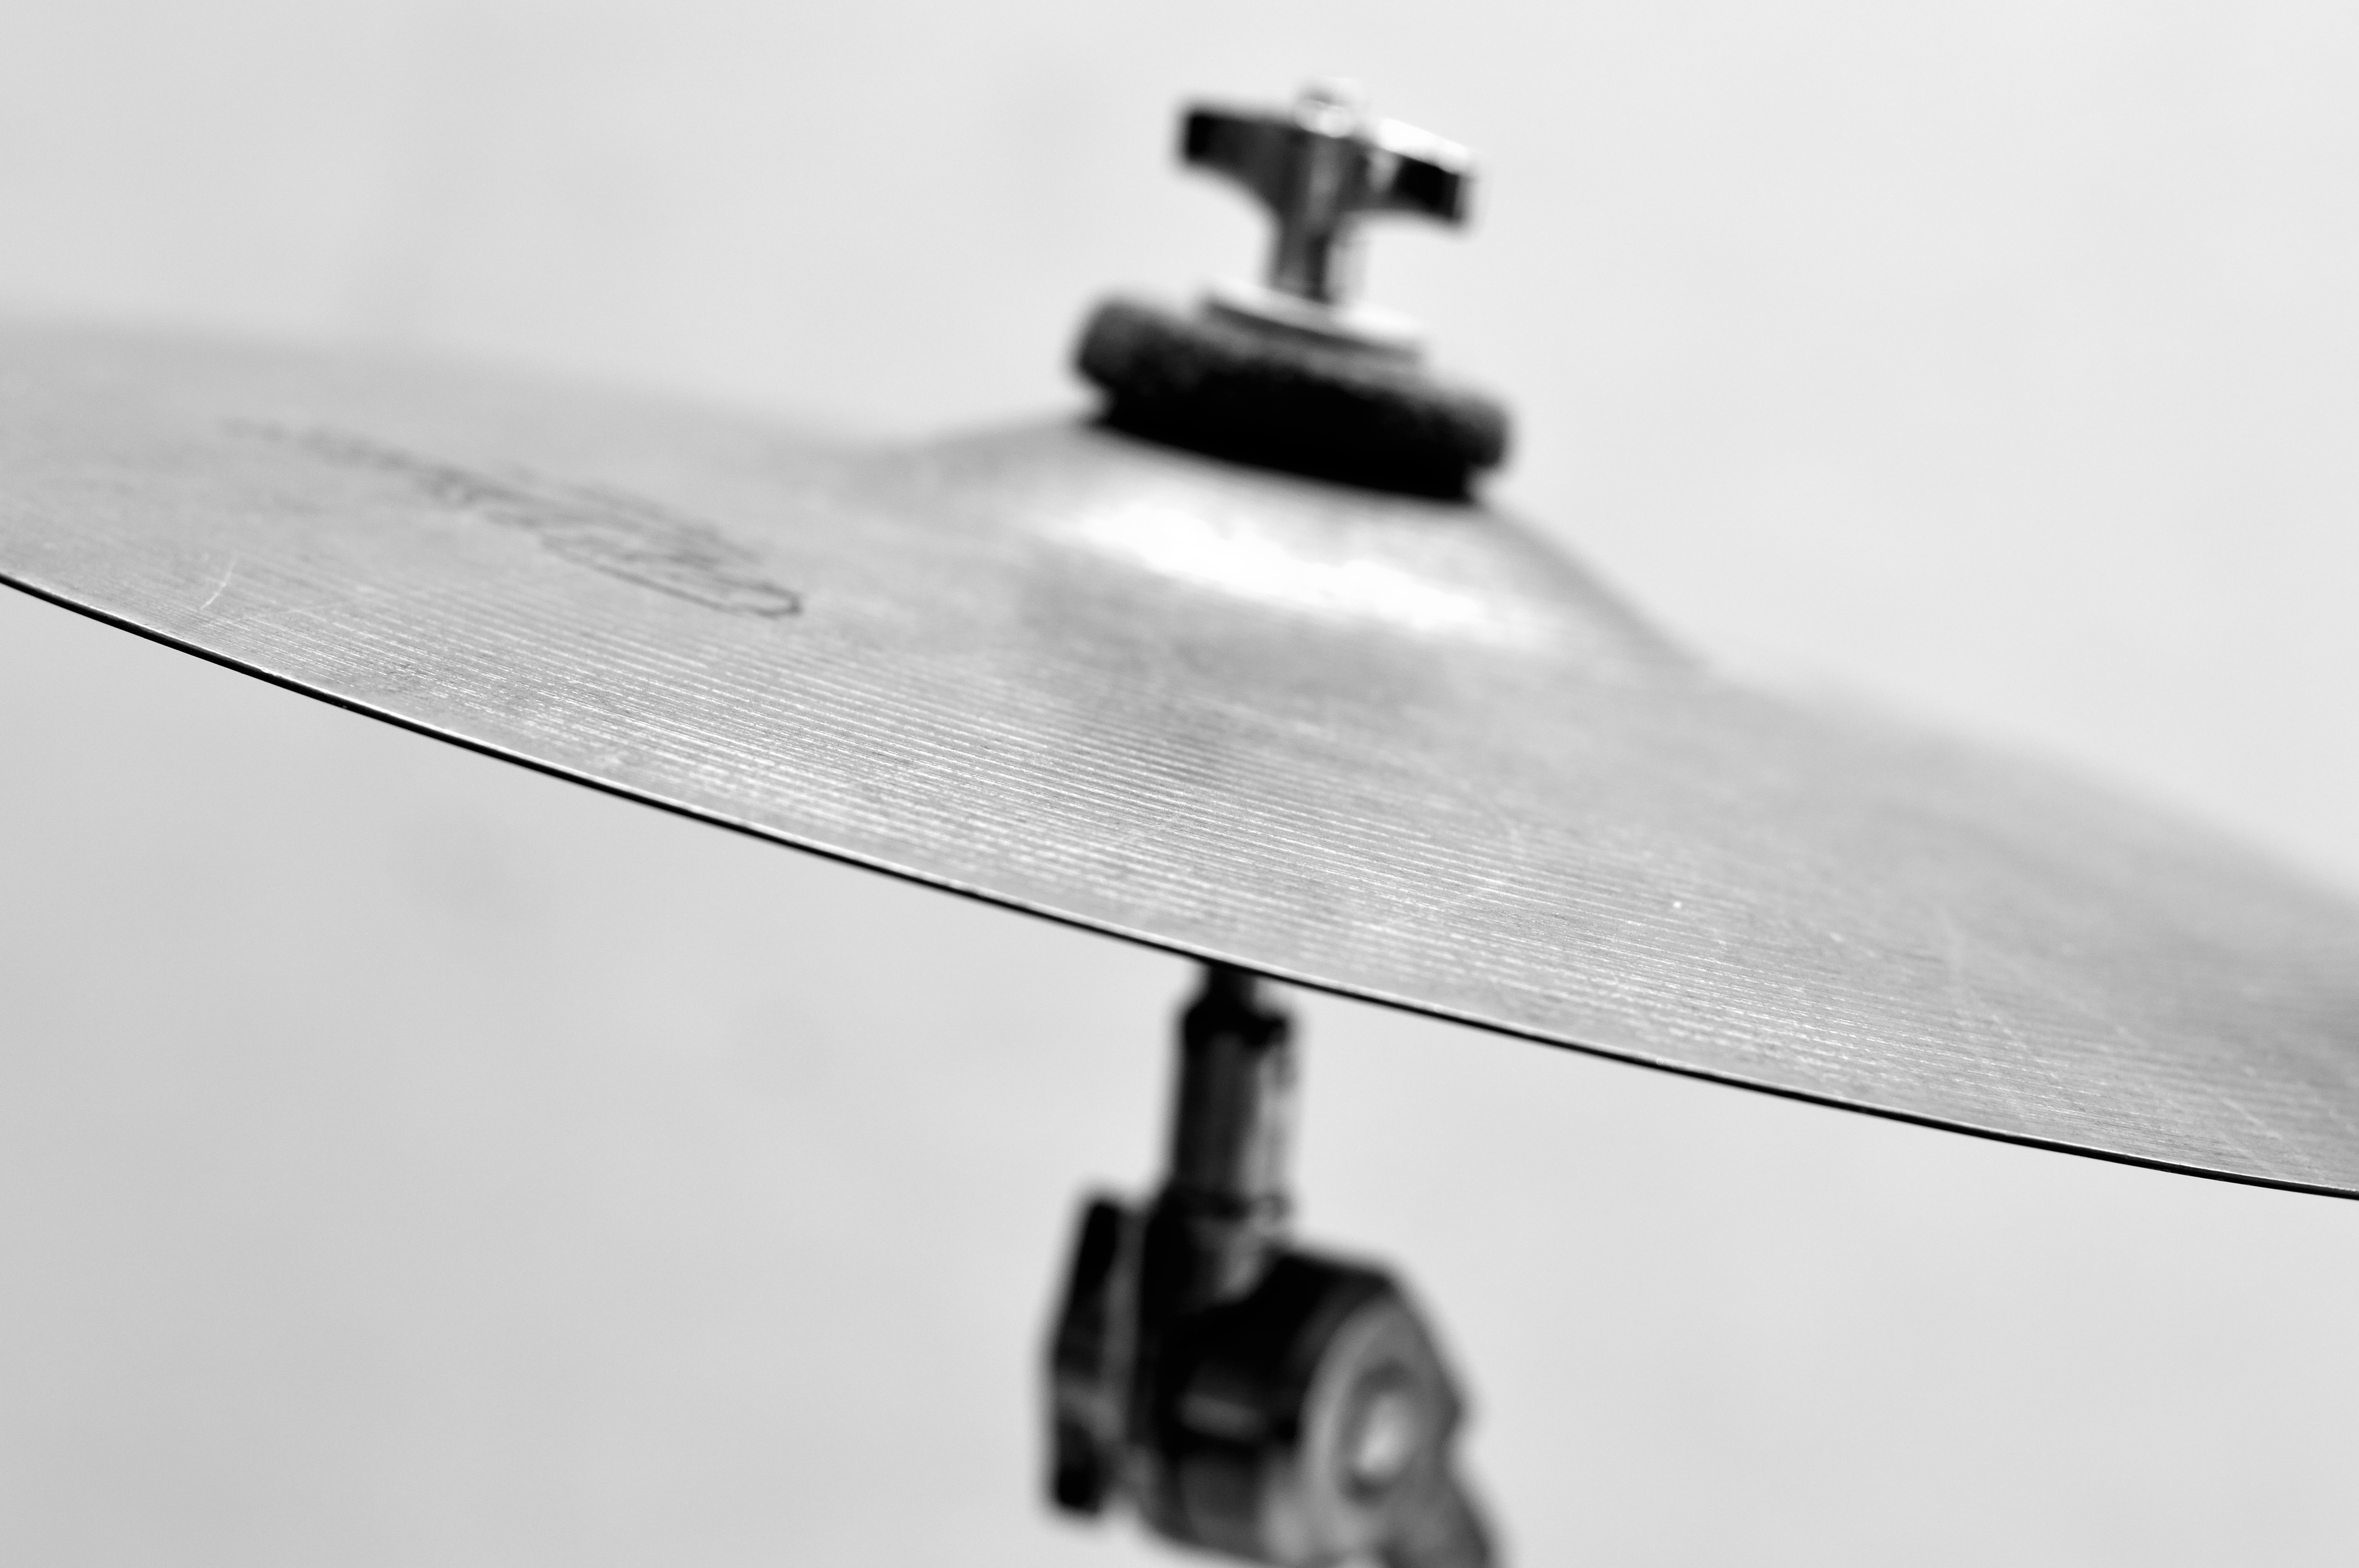
hi hat, cymbal, musical instrument, black and white, photography, surfboard